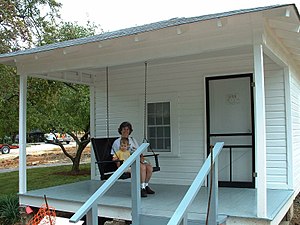
Tupelo / Elvis Presley
Huset i Tupelo, hvor Elvis Presley blev født.
Tupelo er en by i staten Mississippi, USA. Indbyggertal i 2006 var 36.000. Første gang Tupelo var med i en folketælling var i 1870 med et indbyggertal på 618.